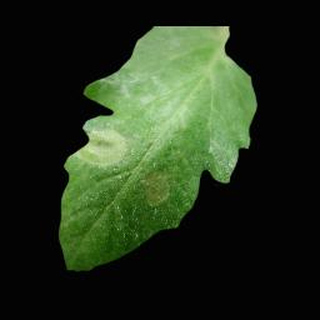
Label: tomato_late_blight